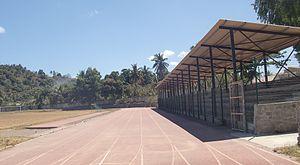
Vue de la piste d'athlétisme du stade de Pamandzi.. A droite les gradins couverts pour les spectateurs.
Pamandzi est une commune française située dans le département et région d’outre-mer de Mayotte. Elle est située sur la partie sud de l'île de Petite-Terre. Avec la commune de Dzaoudzi, elle est l'une des deux seules communes de cette île.